Torlyn Mountain

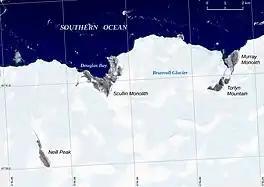
Torlyn Mountain (right), south of Murray Monolith.

Torlyn Mountain is an elongated mountain, of which Murray Monolith is the detached front, standing 4 miles (6 km) east of Scullin Monolith on the coast of Mac. Robertson Land, Antarctica.